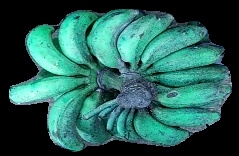
Variety: rasbale
Grade: grade3